Simon Standage

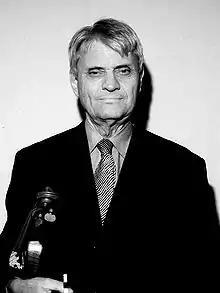
Simon Standage

He studied music at King's College, Cambridge, following which he spent four years in the Netherlands Chamber Orchestra under Szymon Goldberg. He won a Harkness Fellowship to study with Ivan Galamian in New York City from 1967 to 1969.